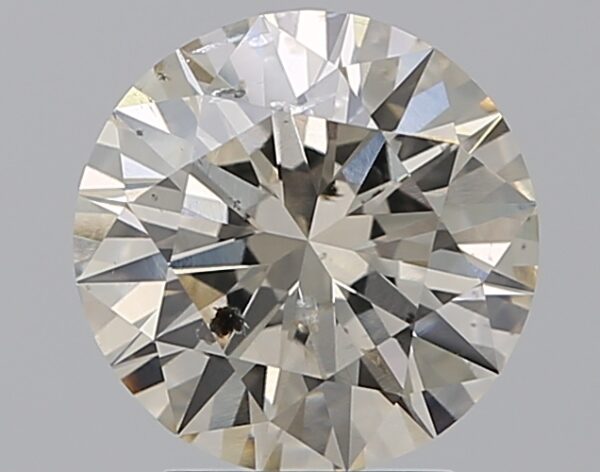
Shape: round
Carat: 2.5
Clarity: SI2
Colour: L
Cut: EX
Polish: EX
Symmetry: EX
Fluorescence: ST
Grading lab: GIA
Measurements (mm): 8.73 x 8.79 x 5.34